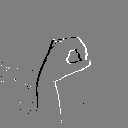
ASL letter: o